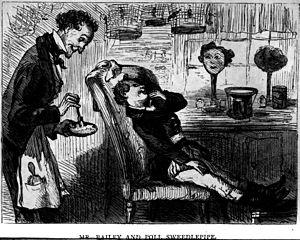
Martin Chuzzlewit ou Vie et aventures de Martin Chuzzlewit est un roman de Charles Dickens, le dernier de sa série dite « picaresque », paru en 1844.